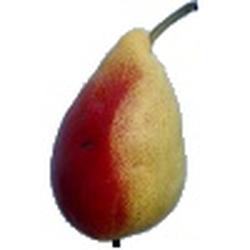
Label: Pear